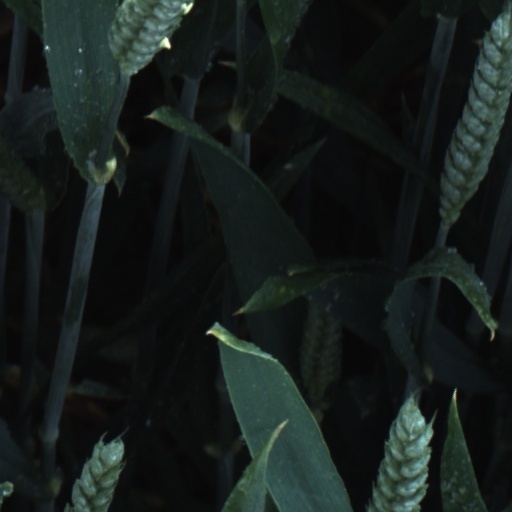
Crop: wheat